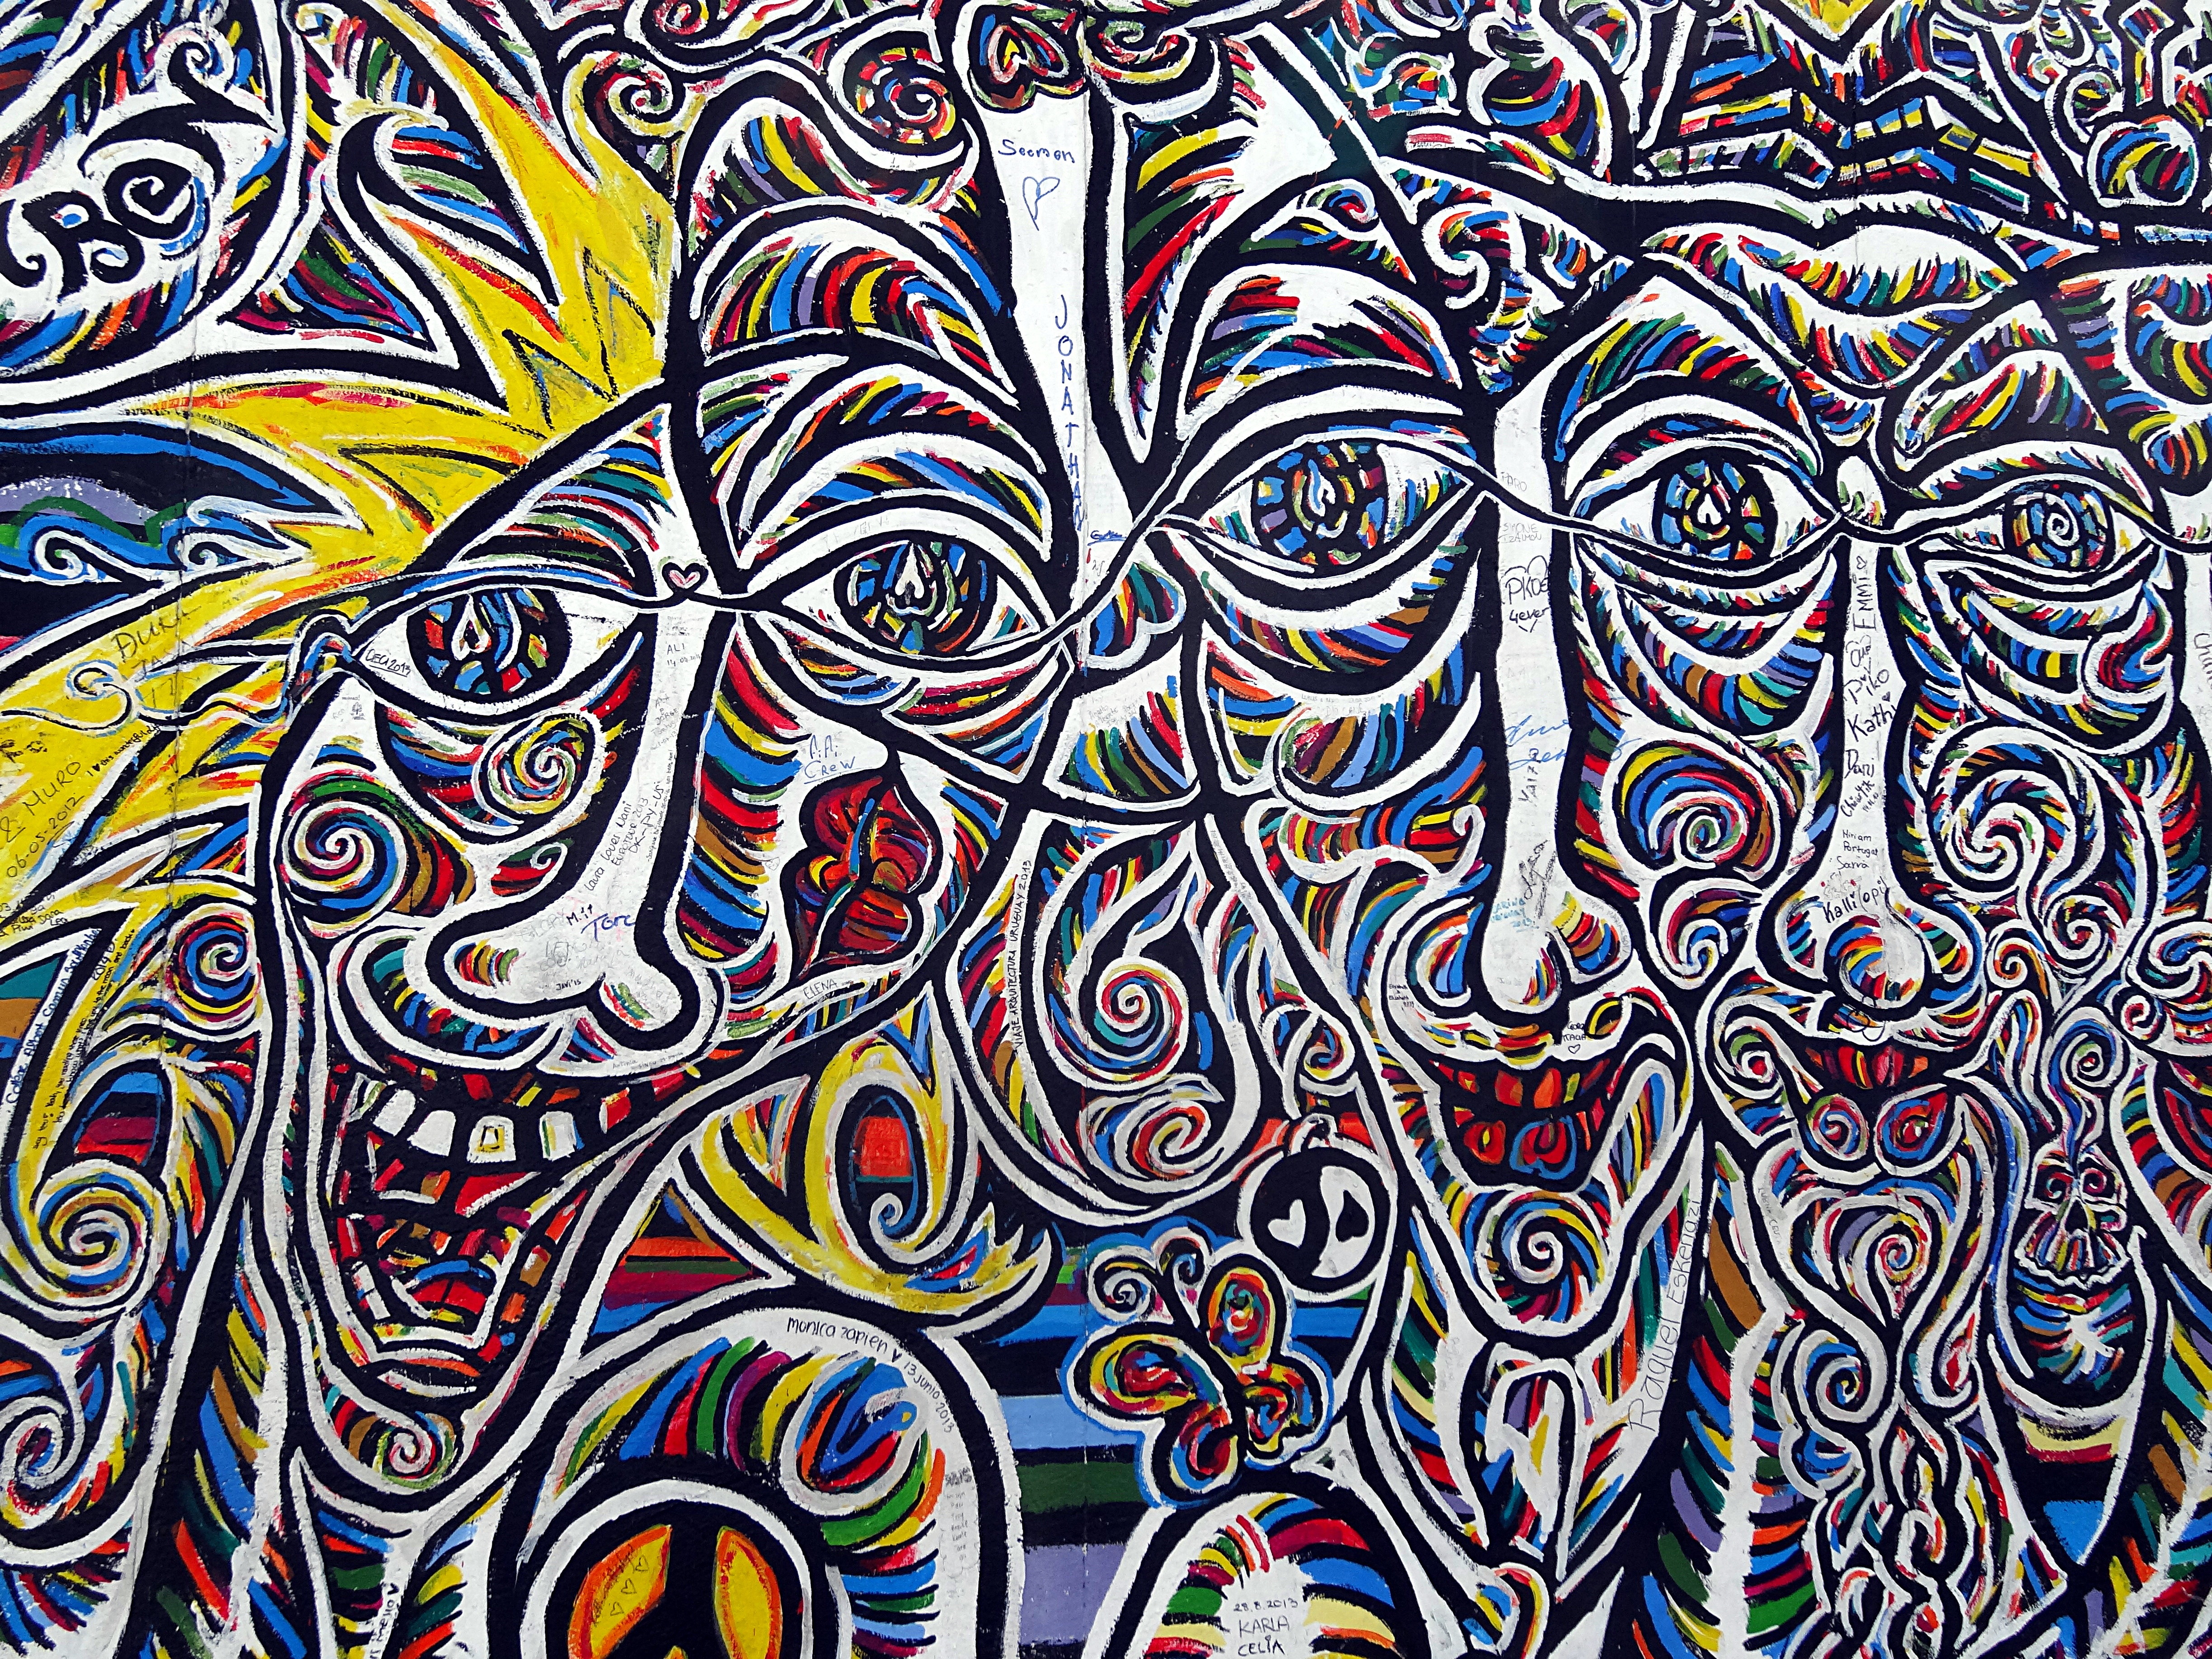
wall, pattern, line, color, artistic, graffiti, circle, street art, art, drawing, illustration, design, symmetry, berlin, modern art, paisley, psychedelic art